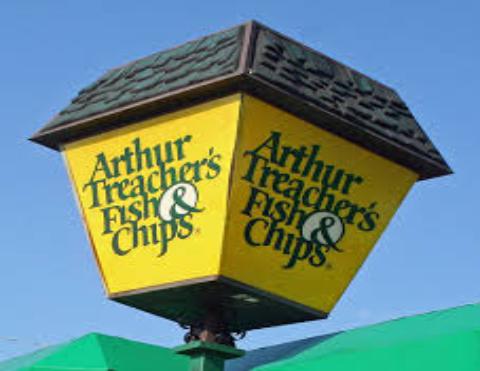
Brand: Arthur Treacher's Fish & Chips
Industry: Food